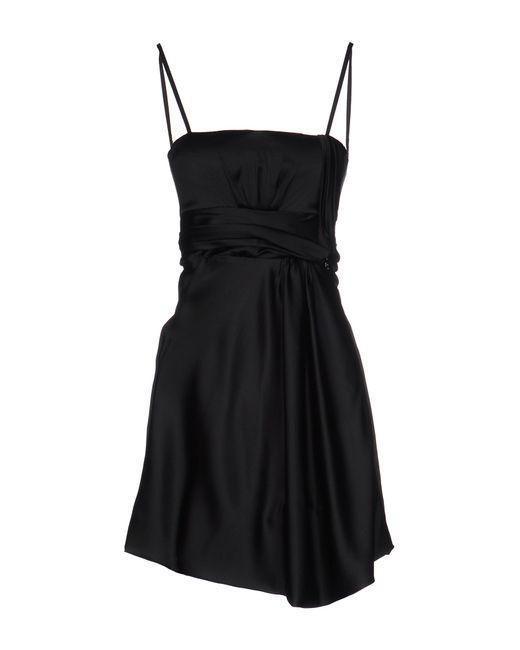
Schwarzes Fit und Flare Abendkleid aus Seidenmix